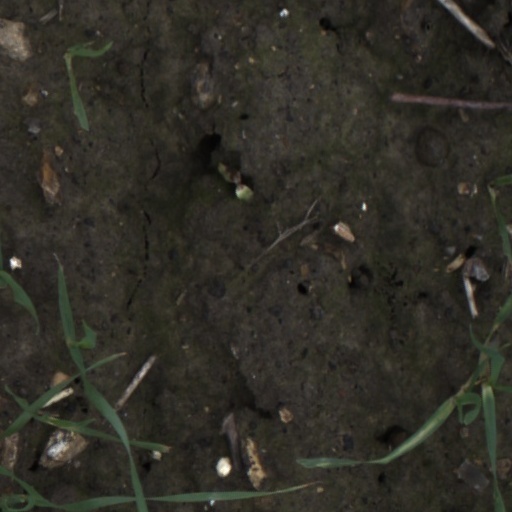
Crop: wheat